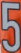
Number: 5